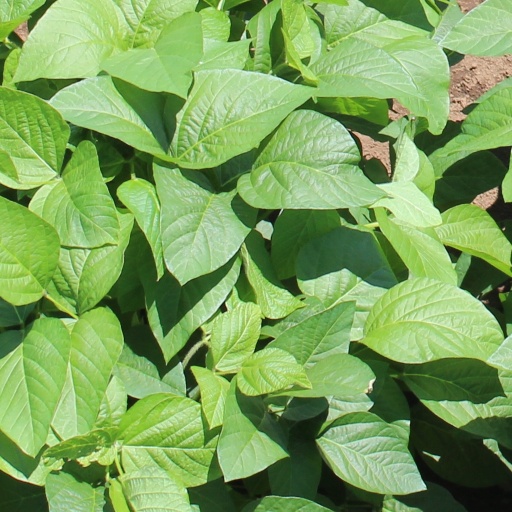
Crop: soybean